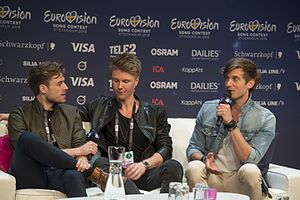
Søren Bregendal / Historie / 2012 – 2016: Lighthouse X, Dansk Melodi Grand Prix og C21 genforening.
Bregendal sammen med Martin Skriver og Johannes Nymark som en del af Lighthouse X.
Søren Bjørrild Bregendal er en dansk fundraiser, projektleder, ambassadør og tidligere kreativ direktør, sanger/sangskriver og skuespiller. Han blev verdenskendt i boybandet C21, som han grundlagde i 1998 og var en del af frem til 2006, hvor gruppen blev opløst. Gruppen blev i 2014 genforenet til en koncert i København.